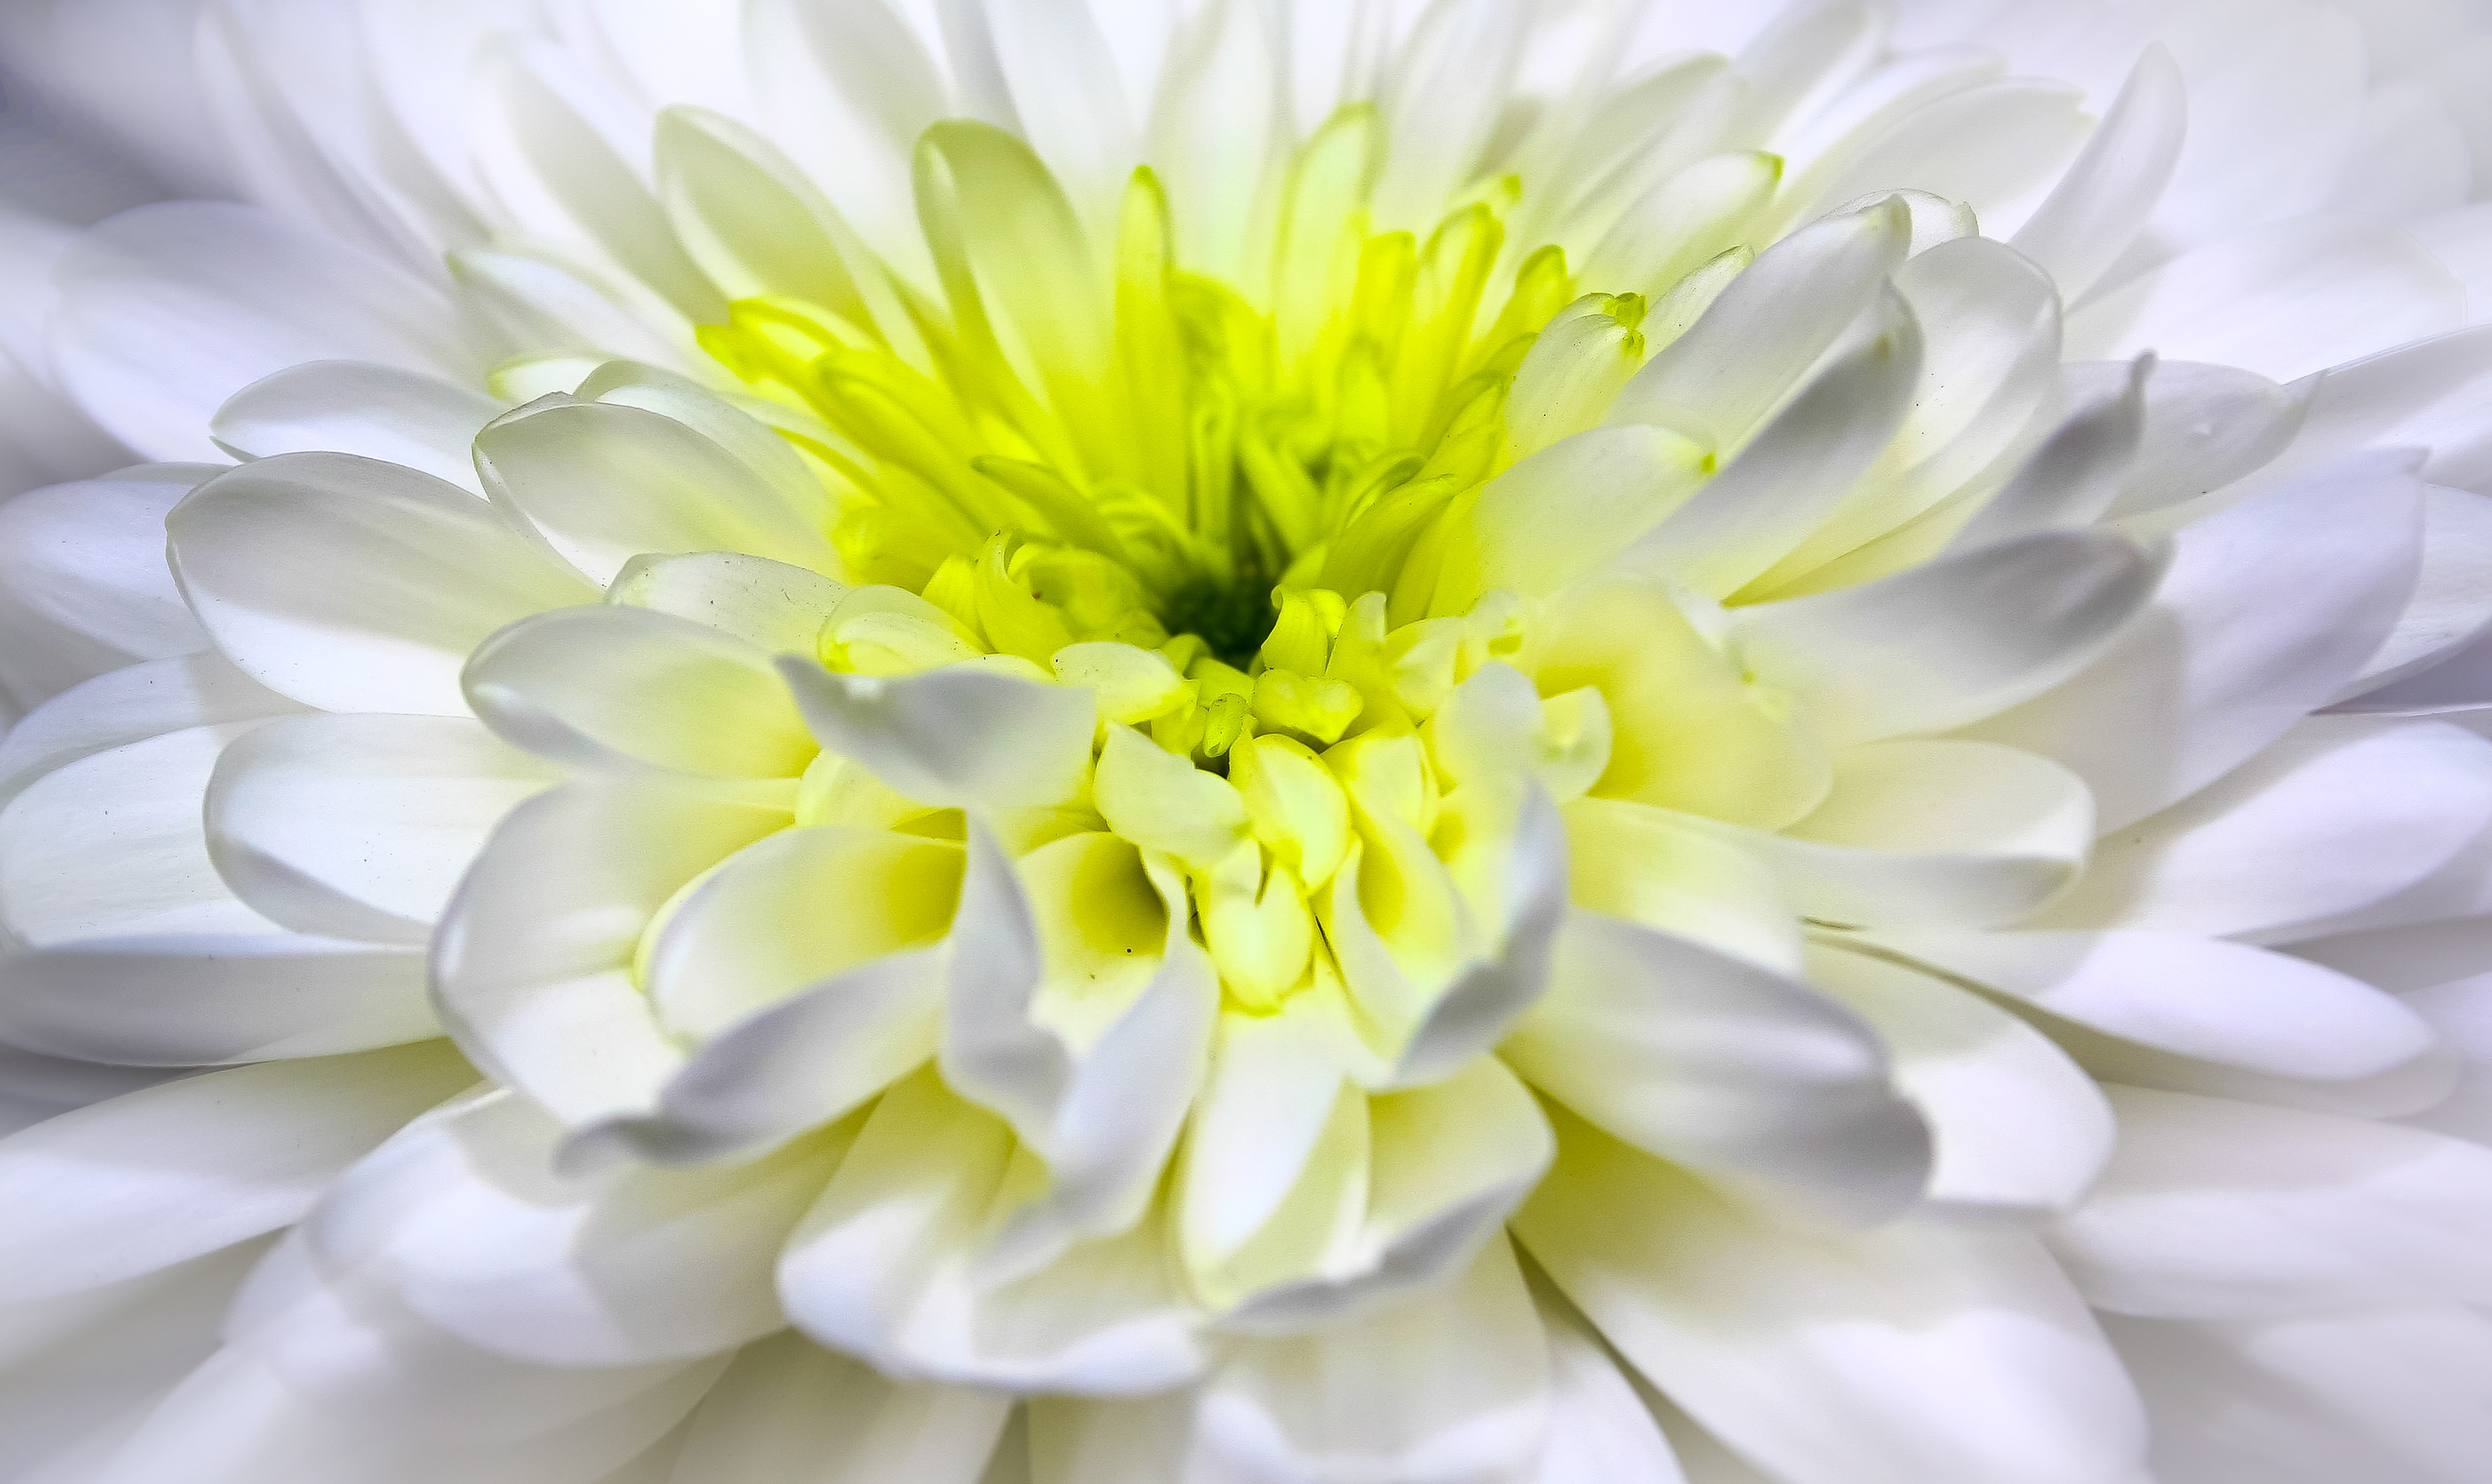
nature, blossom, plant, white, flower, petal, bloom, summer, daisy, spring, macro, yellow, garden, close, flora, close up, dahlia, chrysanthemum, spring flowers, macro photography, ornamental plant, flowering plant, daisy family, oxeye daisy, land plant, chrysanths